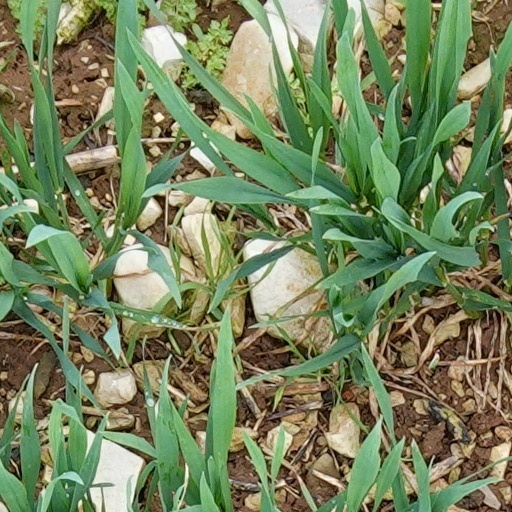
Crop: wheat